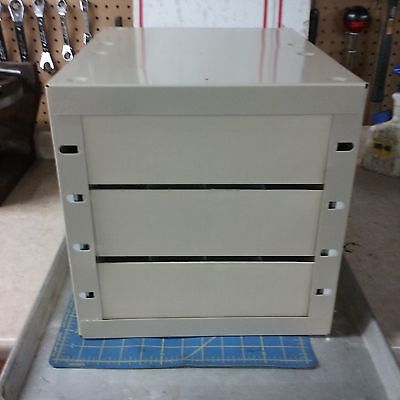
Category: cabinet